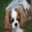
Label: dog